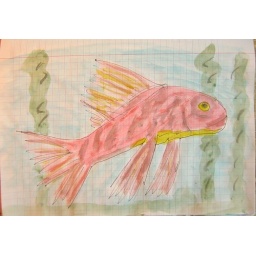
fish in water with seaweed